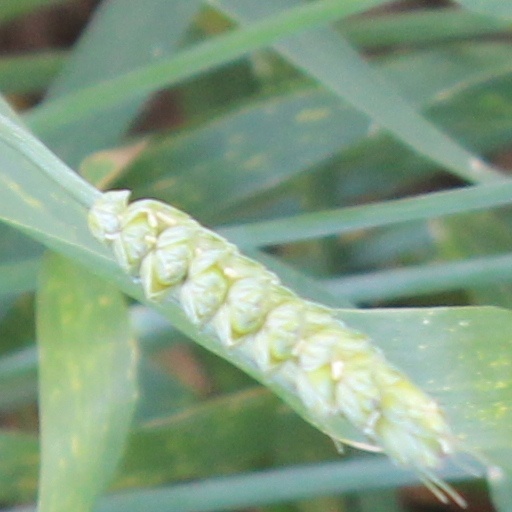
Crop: wheat